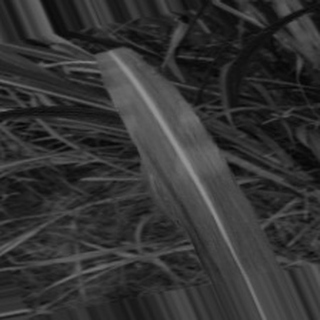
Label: sugarcane_bacterial_blight